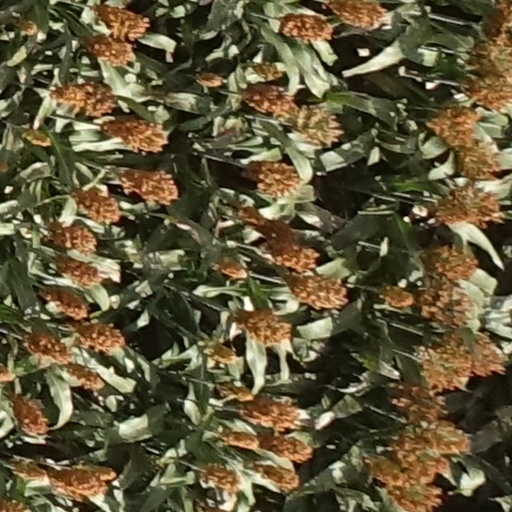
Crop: sorghum